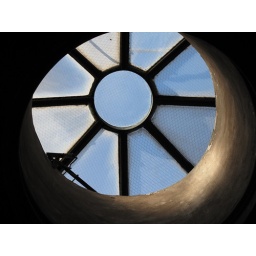
sky light in the base of the monument